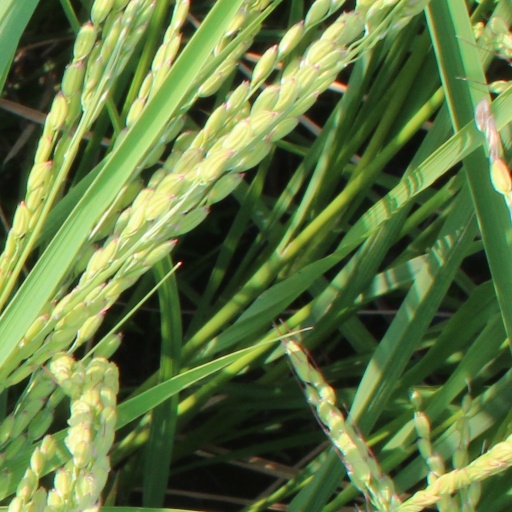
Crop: rice